Natalka Poltavka

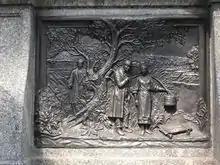
Scene from "Natalka Poltavka" on the Kotlyarevsky monument in Poltava (sculptor L. Pozen (1903))

Natalka Poltavka is a Ukrainian play written by Ivan Kotliarevsky.